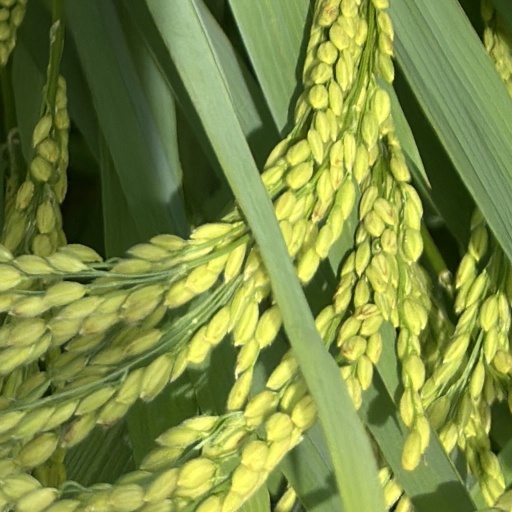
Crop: rice